Education in Ahmedabad

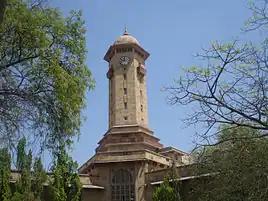
The Gujarat University clock tower in Ahmedabad

Ahmedabad had a literacy rate of 79.89% in 2001 which rose to 89.62 percent in 2011. Out of this, male and female literacy are 93.96 and 84.81 percent respectively, as of 2011 census.